Kingston near Lewes

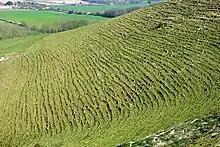
Terracettes above Kingston near Lewes

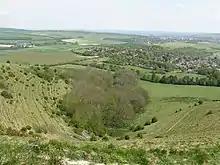
Terraced bowl above Kingston - geograph.org.uk - 1860985

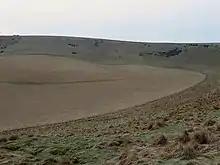
Cold Coombes

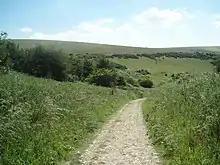
Castle Hill

Kingston Hill is the main landmark of this western side of the Vale of the Brooks. Its face displays the partly-healed scars of two descending bostals, which are part of the Kingston Escarpment and Iford Hill SSSI. The top of the Hill is blessedly fenceless, with three dew ponds and a scatter of round barrows and gorse and thorn. The largest of the barrows now hides beneath a thicket of gorse beside two of the ponds.